Oswald Thompson Allis

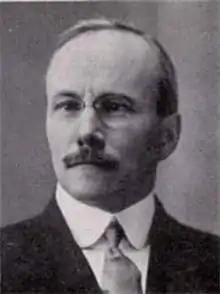

Oswald Thompson Allis (September 9, 1880 – January 12, 1973) was an American Presbyterian theologian and Bible scholar.